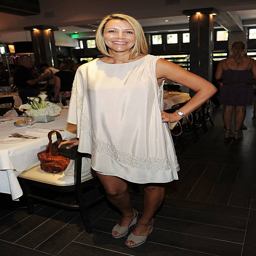
person attends mercedes - benz fashion week swim .